Faucette Building

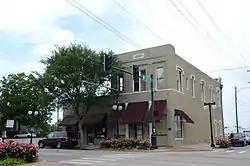

The Faucette Building is a historic commercial building at 4th and Main Streets in North Little Rock, Arkansas. It is a two-story masonry structure, with three storefronts, and a false parapet above the second floor. It was built in 1890 by William Faucette, one of the leading citizens of the unincorporated area of Argenta. The area was annexed to Little Rock in the 1890s, and it was Faucette who engineered the formation of North Little Rock in the early 20th century.